Hugo Wolf

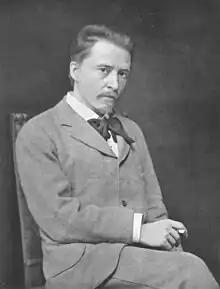
Wolf in 1902

Wagner's death in February 1883 was another deeply moving event in the life of the young composer. The song "Zur Ruh, zur Ruh" was composed shortly afterward and is considered to be the best of his early works; it is speculated that it was intended as an elegy for Wagner. Wolf often despaired of his own future in the ensuing years, in a world from which his idol had departed, leaving tremendous footsteps to follow and no guidance on how to do so. This left him often extremely temperamental, alienating friends and patrons, although his charm helped him retain them more than his actions merited. His songs had meanwhile caught the attention of Franz Liszt, whom he respected greatly, and who like Wolf's previous mentors advised him to pursue larger forms; advice he this time followed with the symphonic tone poem "Penthesilea". His activities as a critic began to pick up. He was merciless in his criticism of the inferior works he saw taking over the musical atmosphere of the time; those of Anton Rubinstein he considered particularly odious. But he was as fervent in his support of Liszt, Schubert and Chopin, whose genius he recognized. Known as "Wild Wolf" for the intensity and expressive strength of his convictions, his vitriol made him some enemies. He composed little during this time, and what he did write he could not get performed; the Rosé Quartet (led by Vienna Philharmonic concertmaster Arnold Rosé) would not even look at his D minor Quartet after it was picked apart in a column, and the premiere of "Penthesilea" was met by the Vienna Philharmonic, when they tried it out under their celebrated conservative conductor Hans Richter, with nothing but derision for 'the man who had dared to criticize "Meister Brahms"', as Richter himself caustically put it.